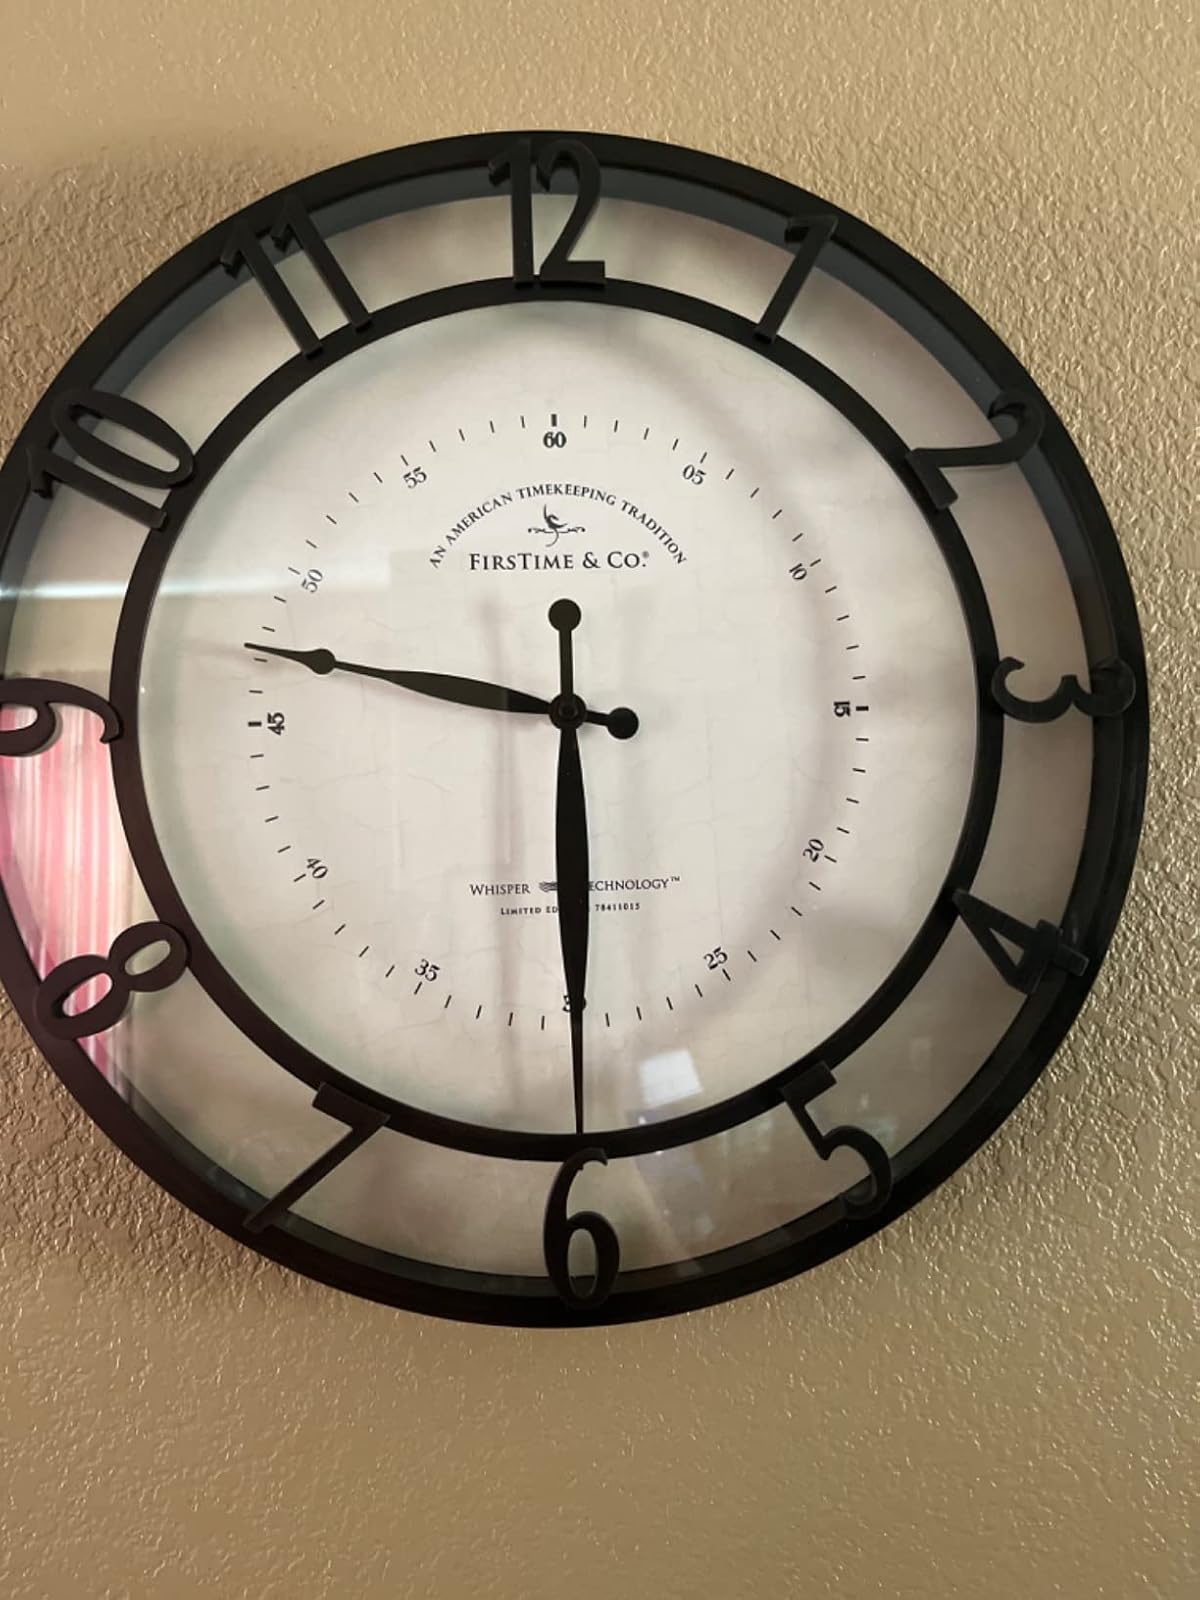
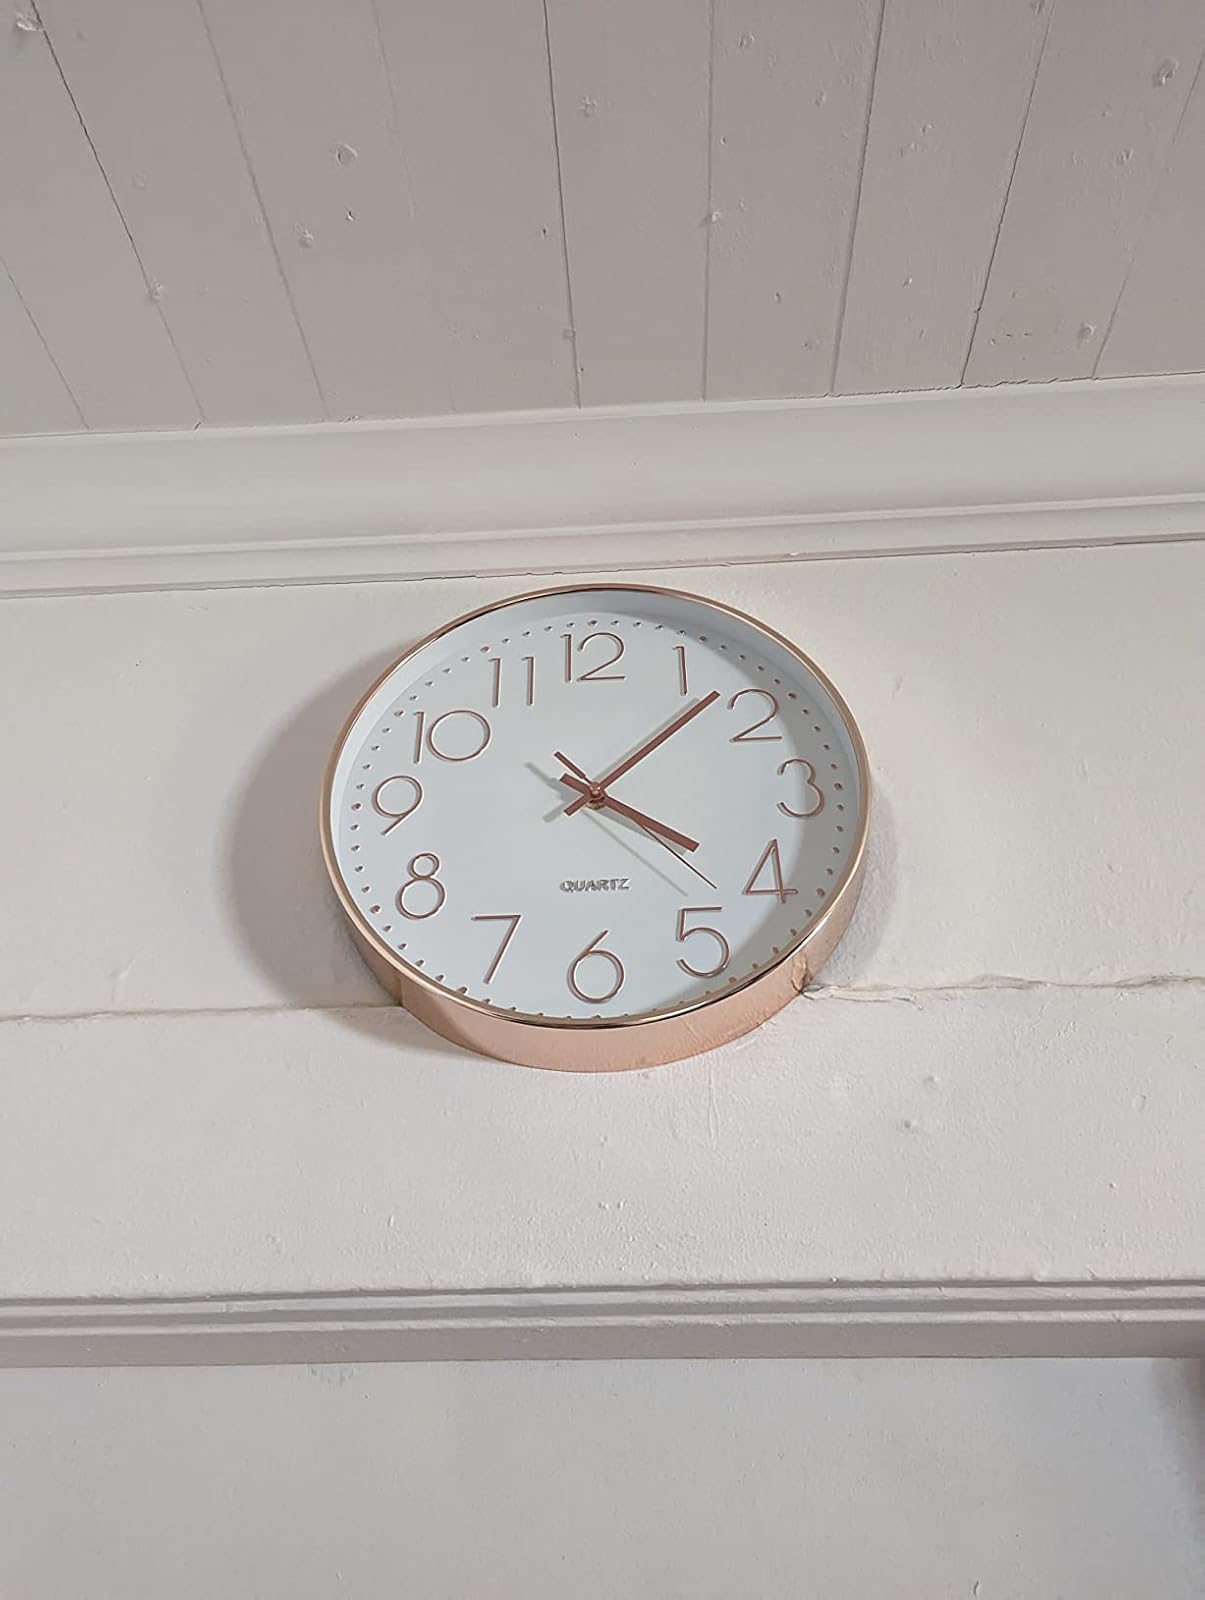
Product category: clock
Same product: no